Fannie De Grasse Black

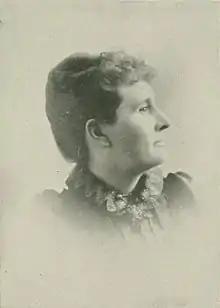
Fannie De Grasse Black

She moved with her parents to the United States and made her home in Milwaukee, Wisconsin, where she was educated in the high and normal schools, graduating in 1874. At ten years of age she began the study of piano and sight singing, continuing until her sixteenth year, when she became a pupil of Prof. William Mickler, formerly director in court to the Duke of Hesse, Germany, studying with him for four years.